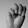
ASL letter: M